Cleveland Browns relocation controversy

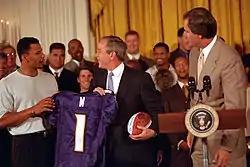
The Super Bowl-winning Baltimore Ravens in the White House on June 8, 2001. The Ravens won Super Bowl XXXV just five seasons after the move.

Due to the massive and relatively consistent increase in the value of NFL franchises since the league's founding in 1920, the league has a long history of owners whose net worth is largely accounted for by the value of their football teams. Even today, many of the league's clubs are owned by businesspeople (or their heirs) who, while relatively well-off by the standards of the time, founded or purchased a football team which has since appreciated in value at a far higher rate than whatever other business interests they might have originally been involved in. However, even with those considerations in mind, Modell's net worth had always been relatively meager compared to most other principal owners in the NFL, despite his long influence in league circles.